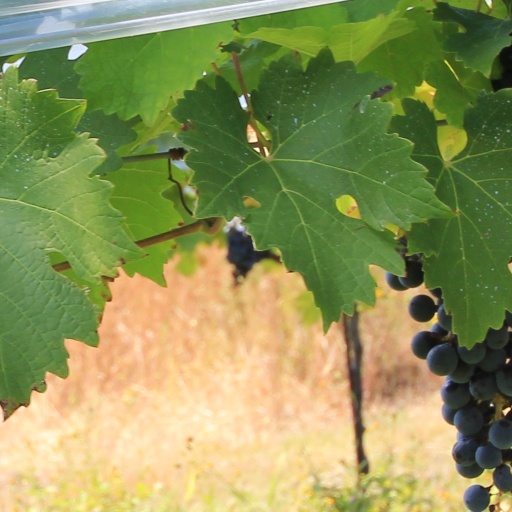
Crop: grape